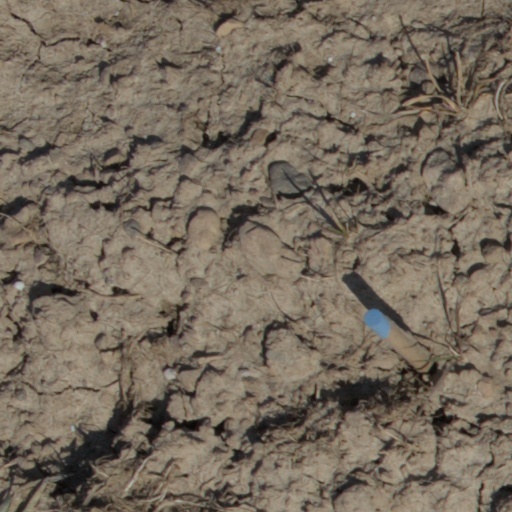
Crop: wheat